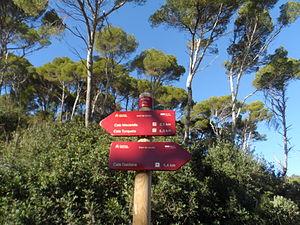
Signalisation du Camí de Cavalls à Cala Galdana
Le Camí de Cavalls est un sentier ancestral qui fait le tour de l’île de Minorque, en Espagne sur une longueur de 186 km. Il fait partie, sous la désignation GR 223, du réseau espagnol de sentiers de grande randonnée et permet d’atteindre certaines des plages de Minorque les plus difficilement accessibles.